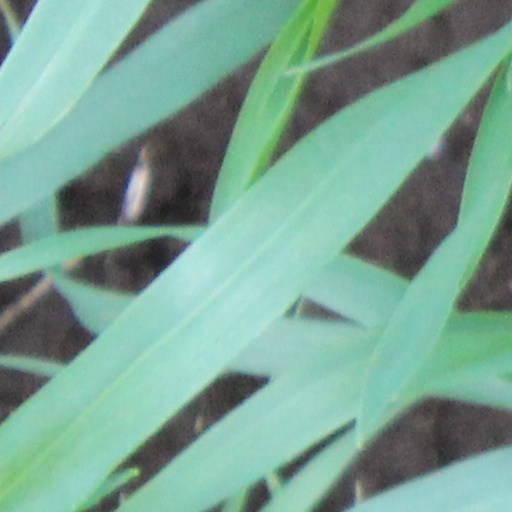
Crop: wheat